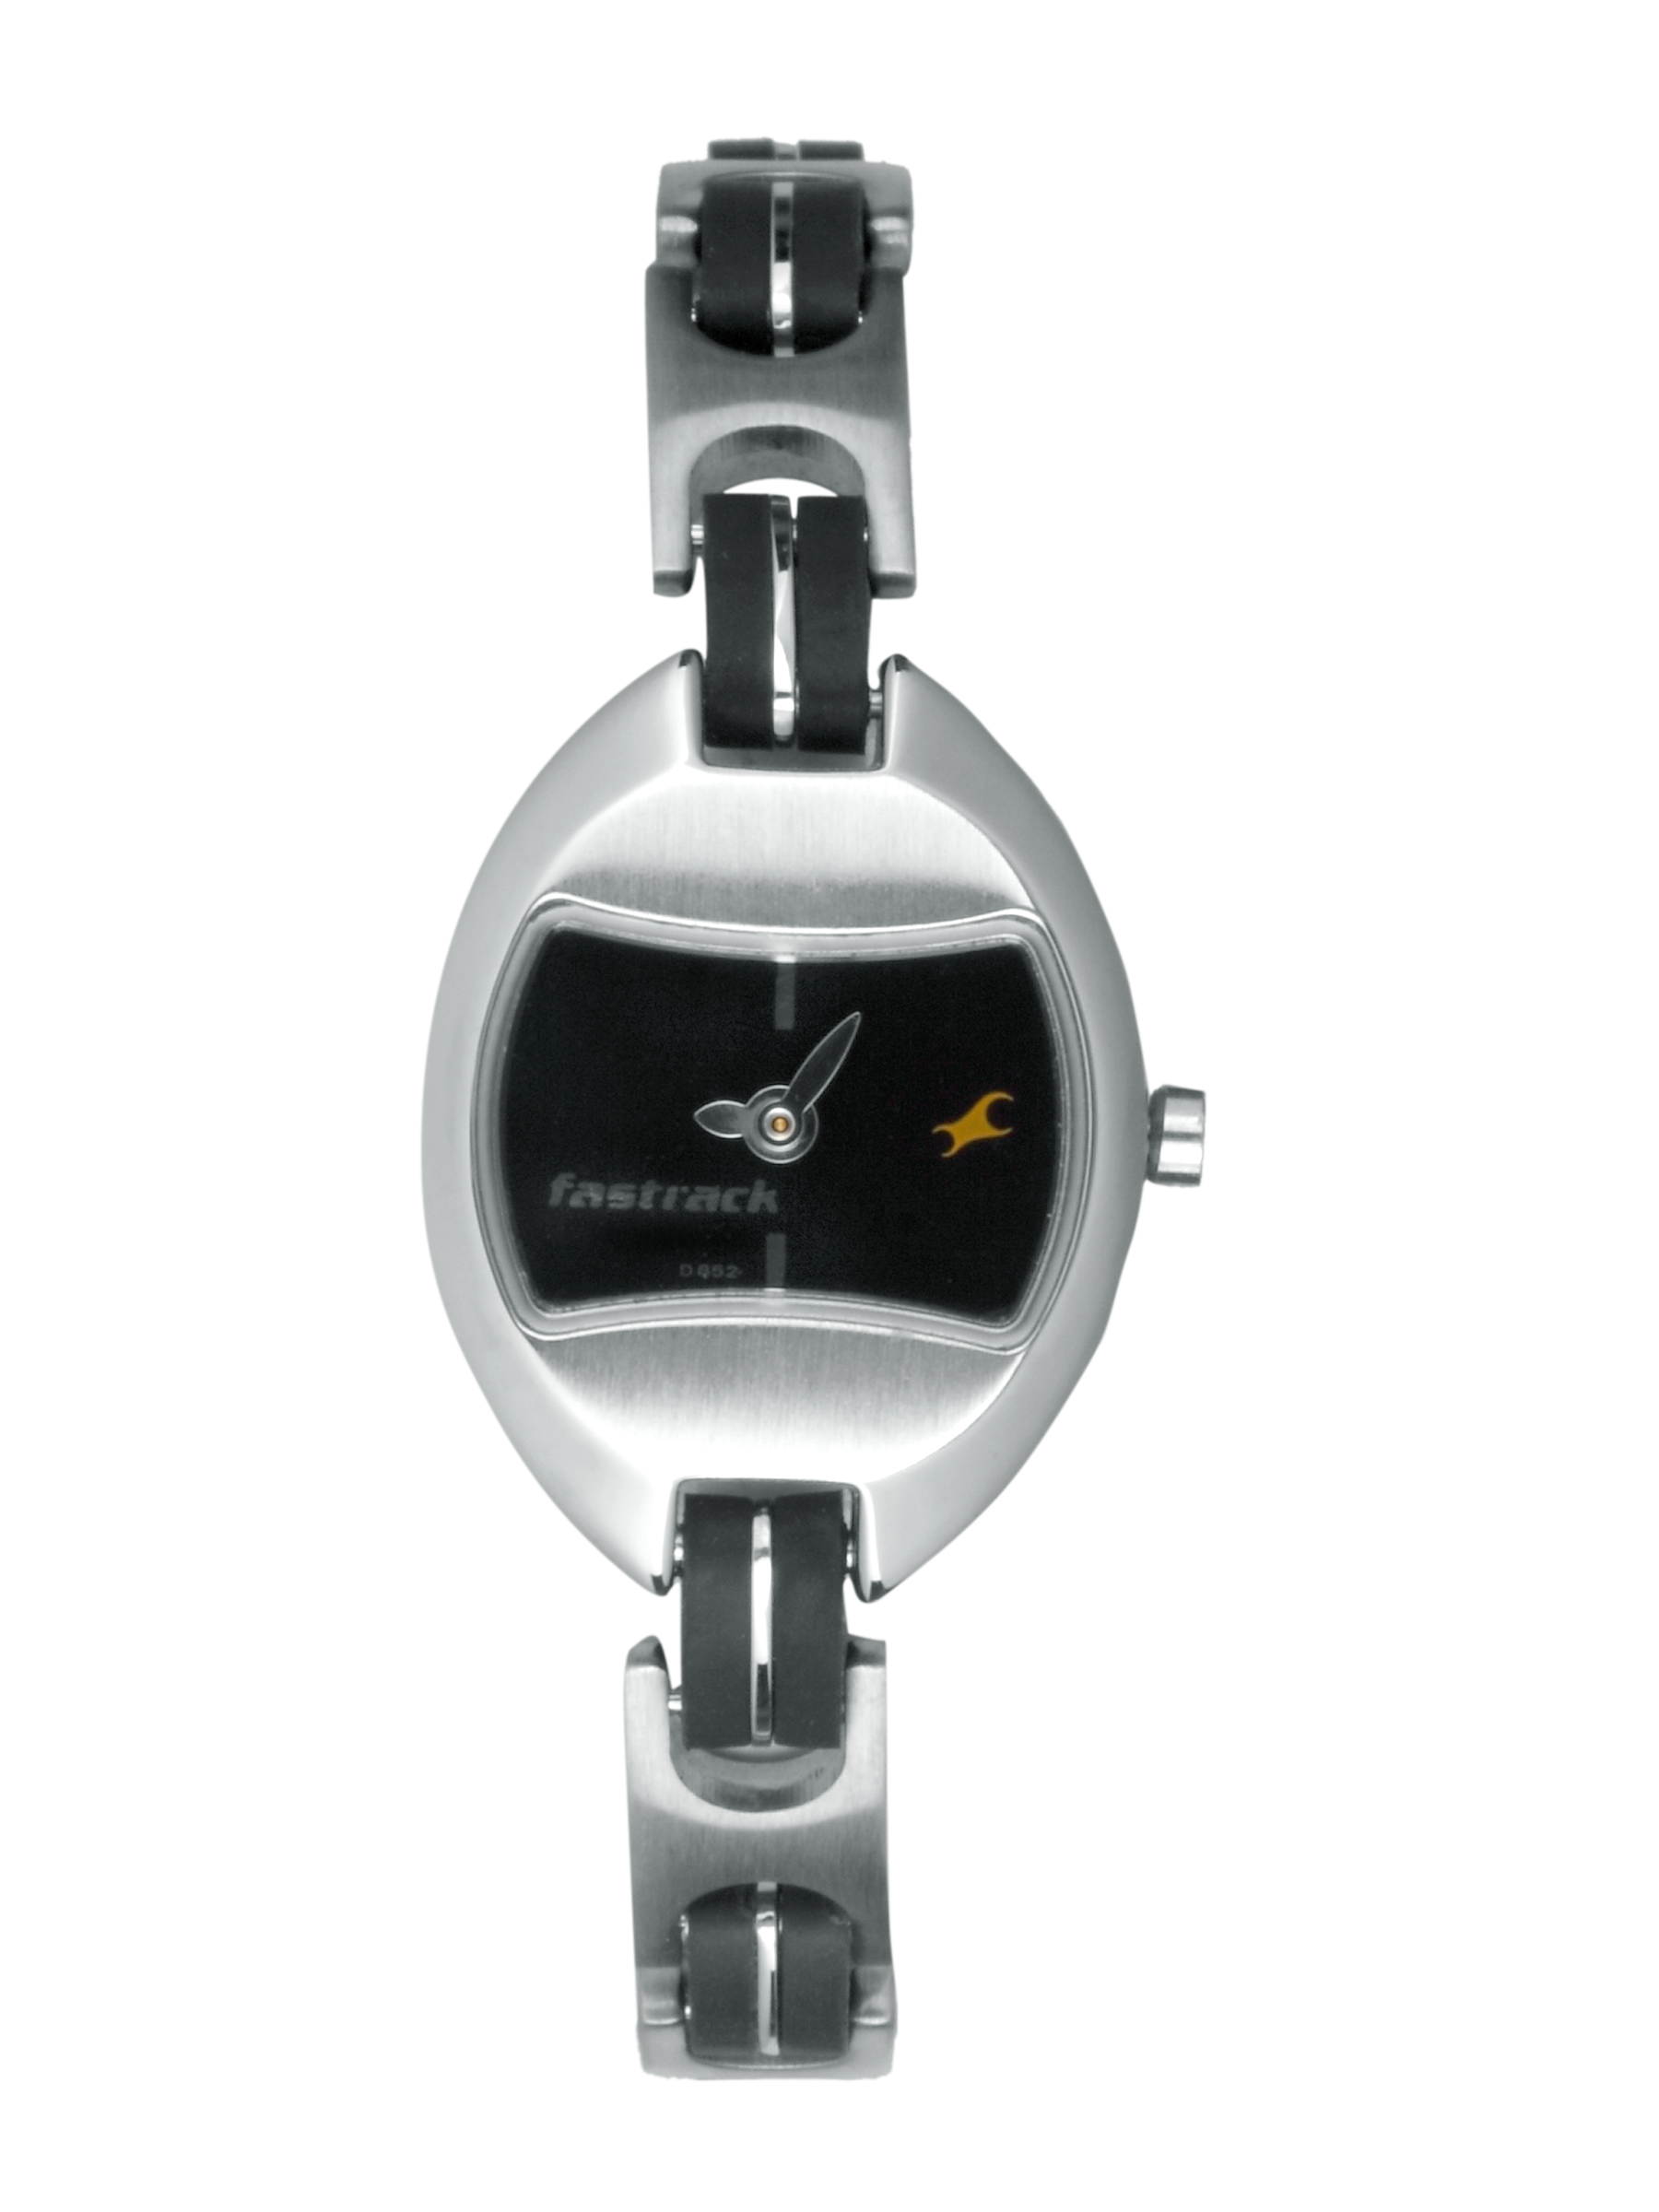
Fastrack Women Black Casual Watch
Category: Accessories / Watches / Watches
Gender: Women
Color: Black
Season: Winter 2016
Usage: Casual